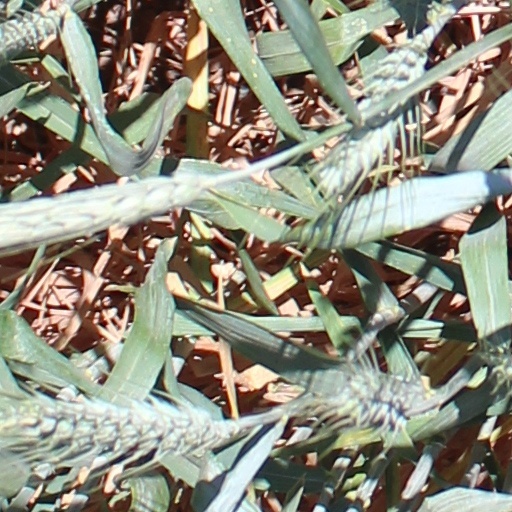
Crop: wheat